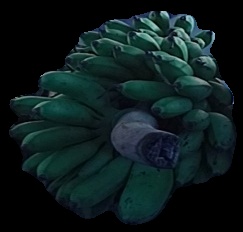
Variety: rasbale
Grade: grade2